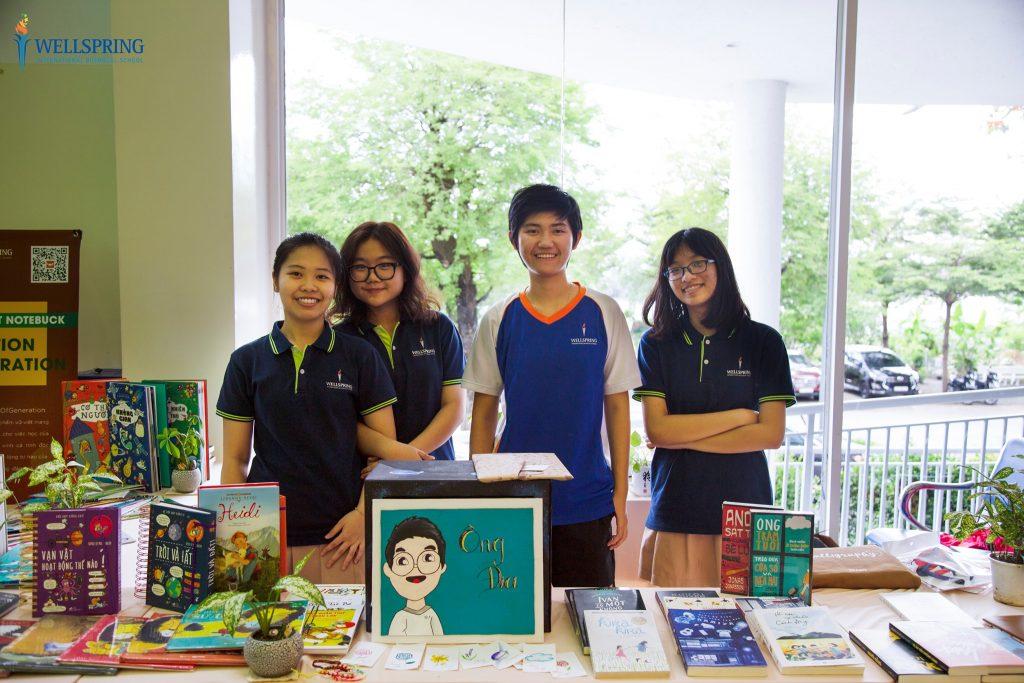
ở trên bàn phía trước nhóm bạn trẻ có sự xuất hiện của những đồ dùng học tập